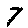
Label: 7